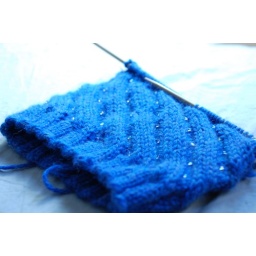
Horribly lit...the yarn is actually sky blue in color, not a vivid azure